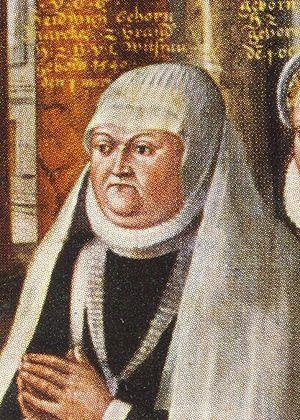
Edwige de Brandebourg, membre de la Maison de Hohenzollern, fut duchesse de Brunswick-Lunebourg et de la principauté de Brunswick-Wolfenbüttel de 1568 à 1589, par son mariage avec le duc Jules de Brunswick-Wolfenbüttel.